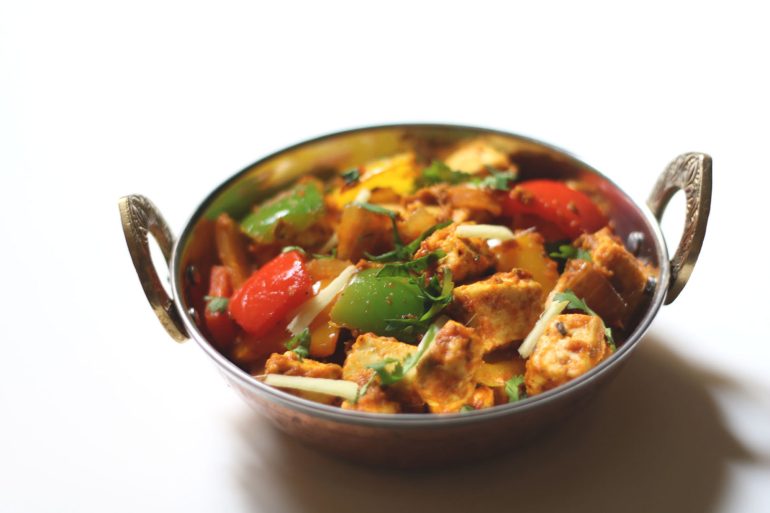
Dish: kadai_paneer